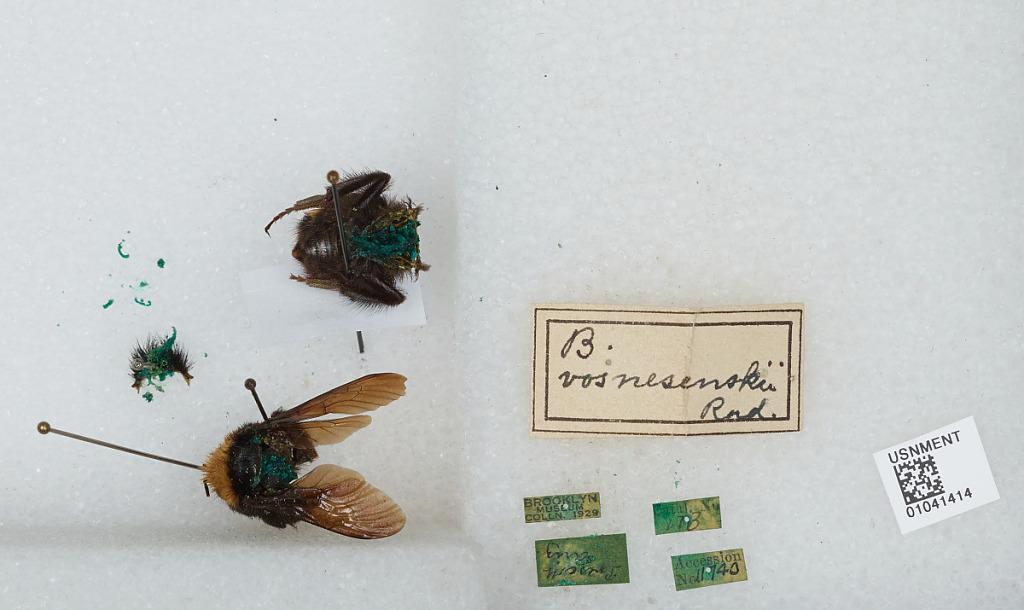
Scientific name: Bombus sp.
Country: United States
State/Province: Arizona
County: Yavapai
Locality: Prescott
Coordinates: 34.5417, -112.469